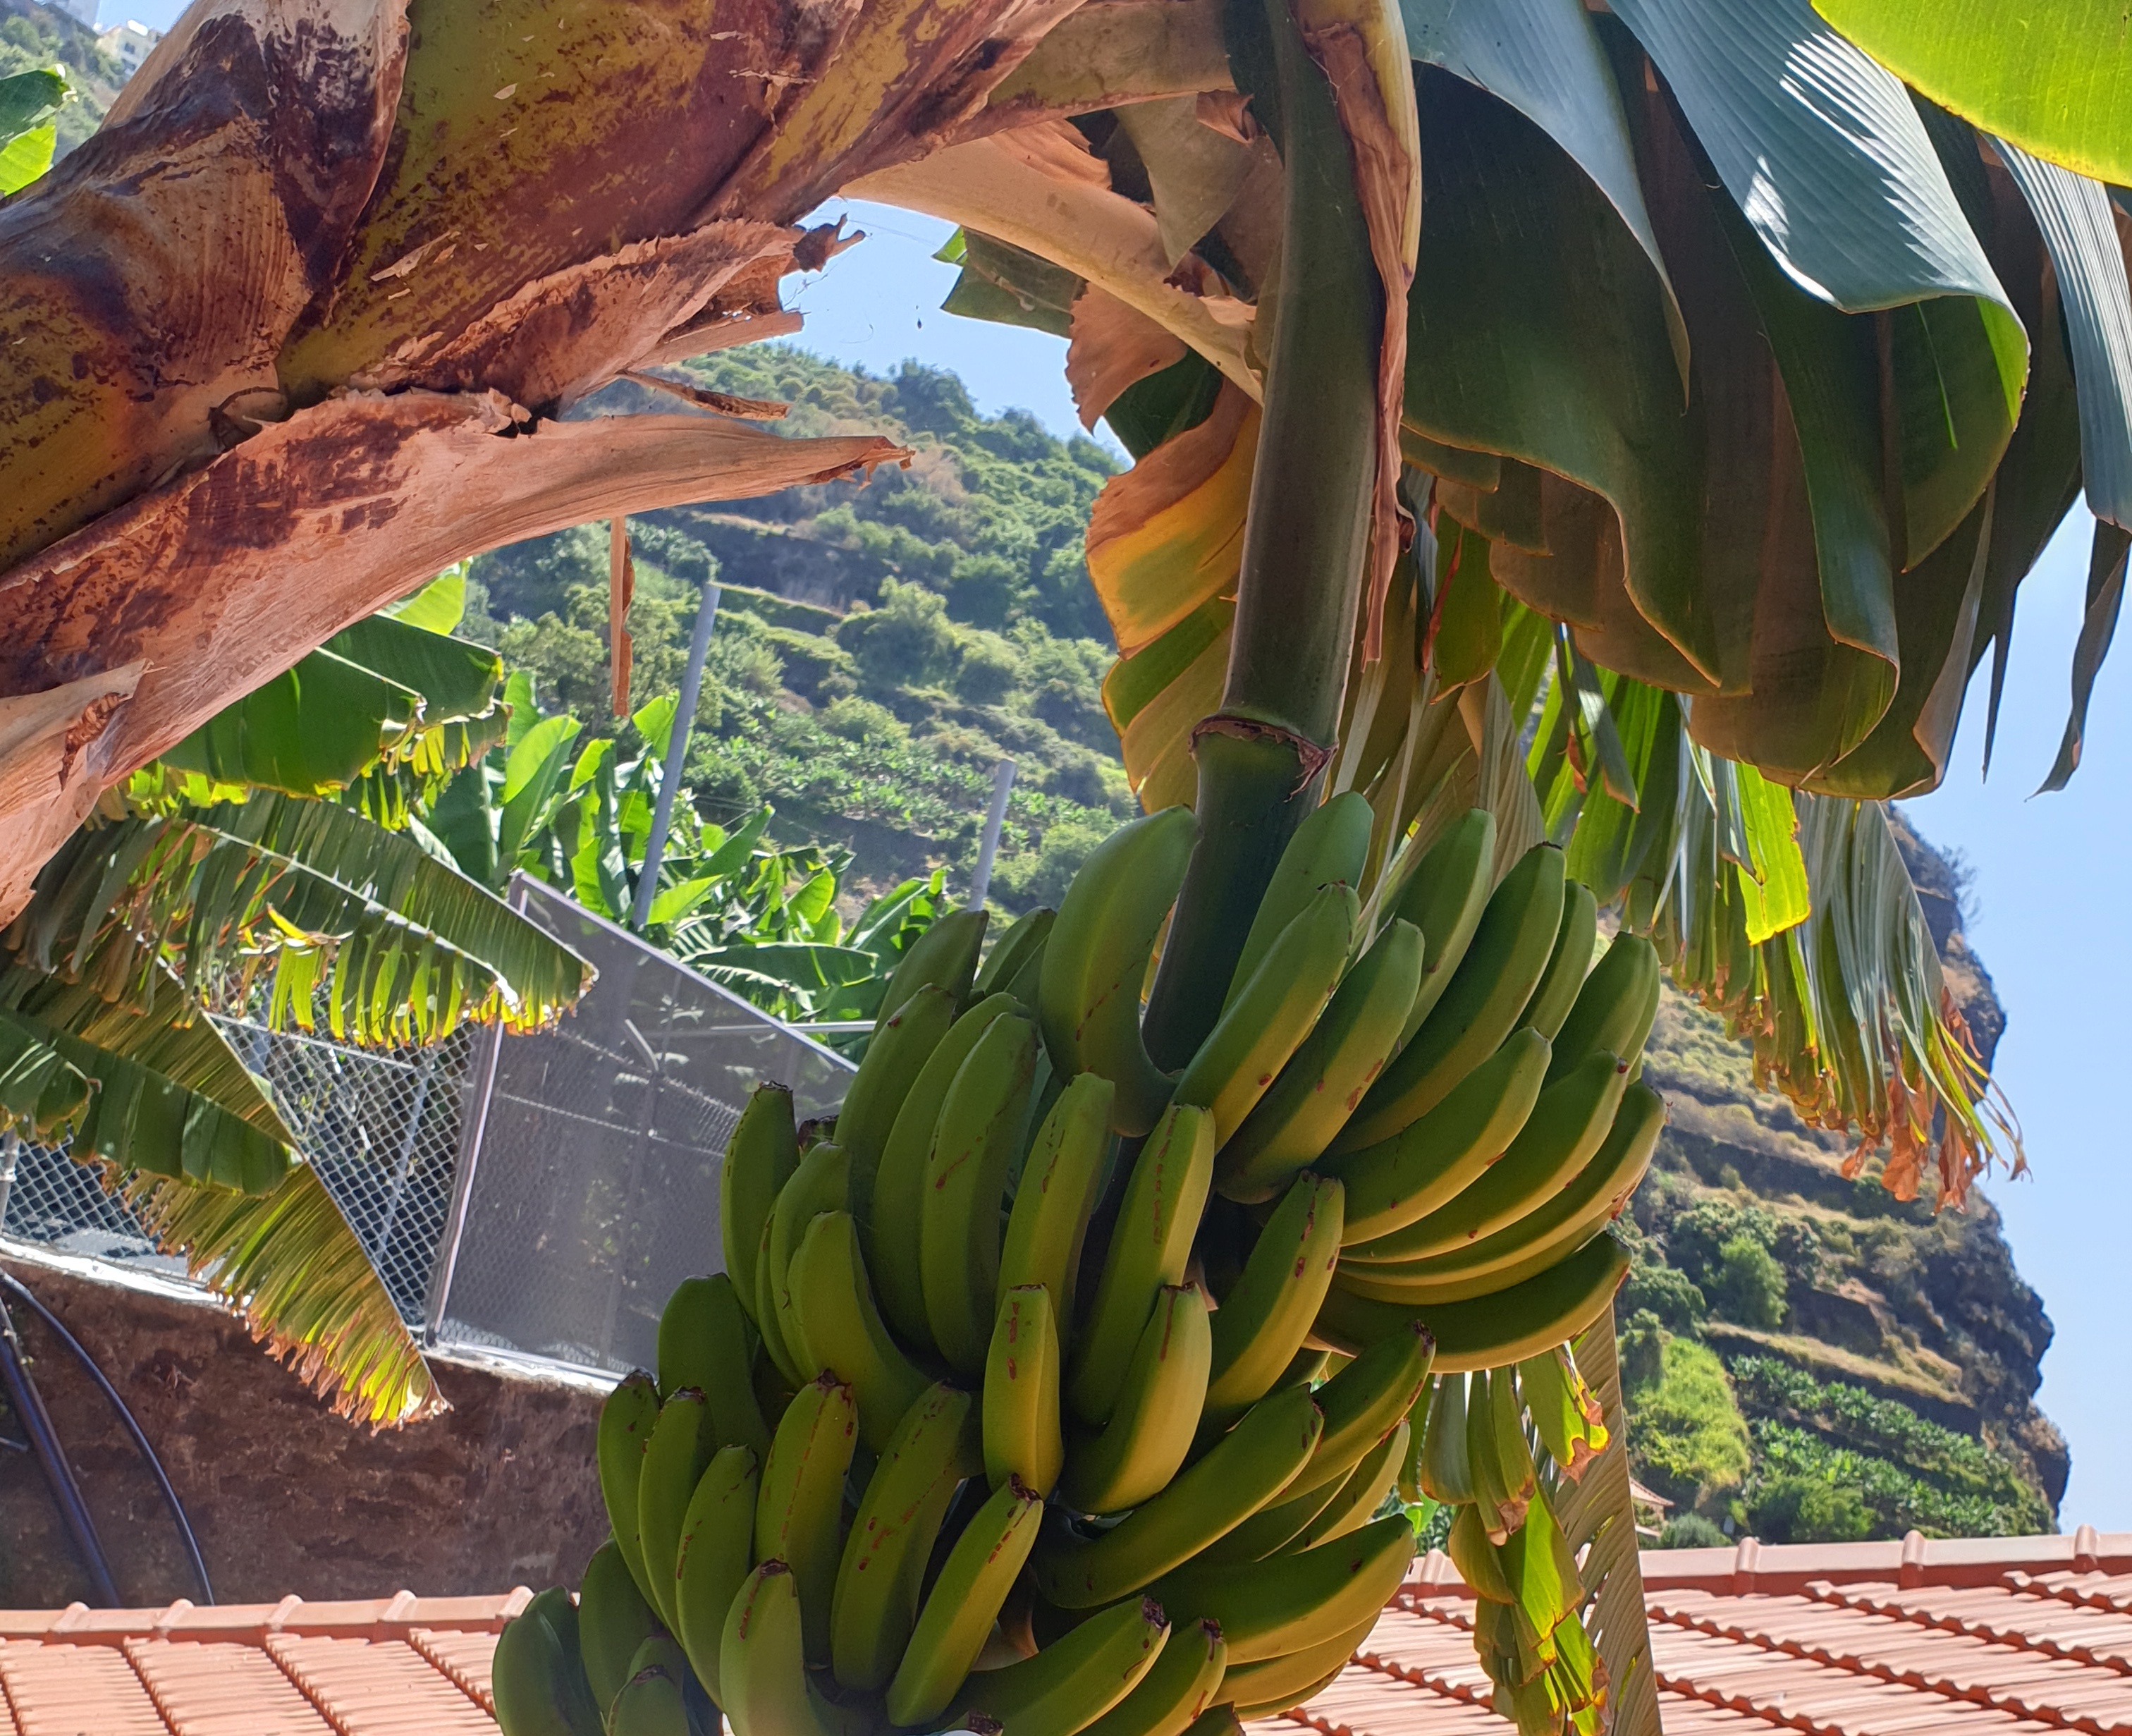
Label: Keep